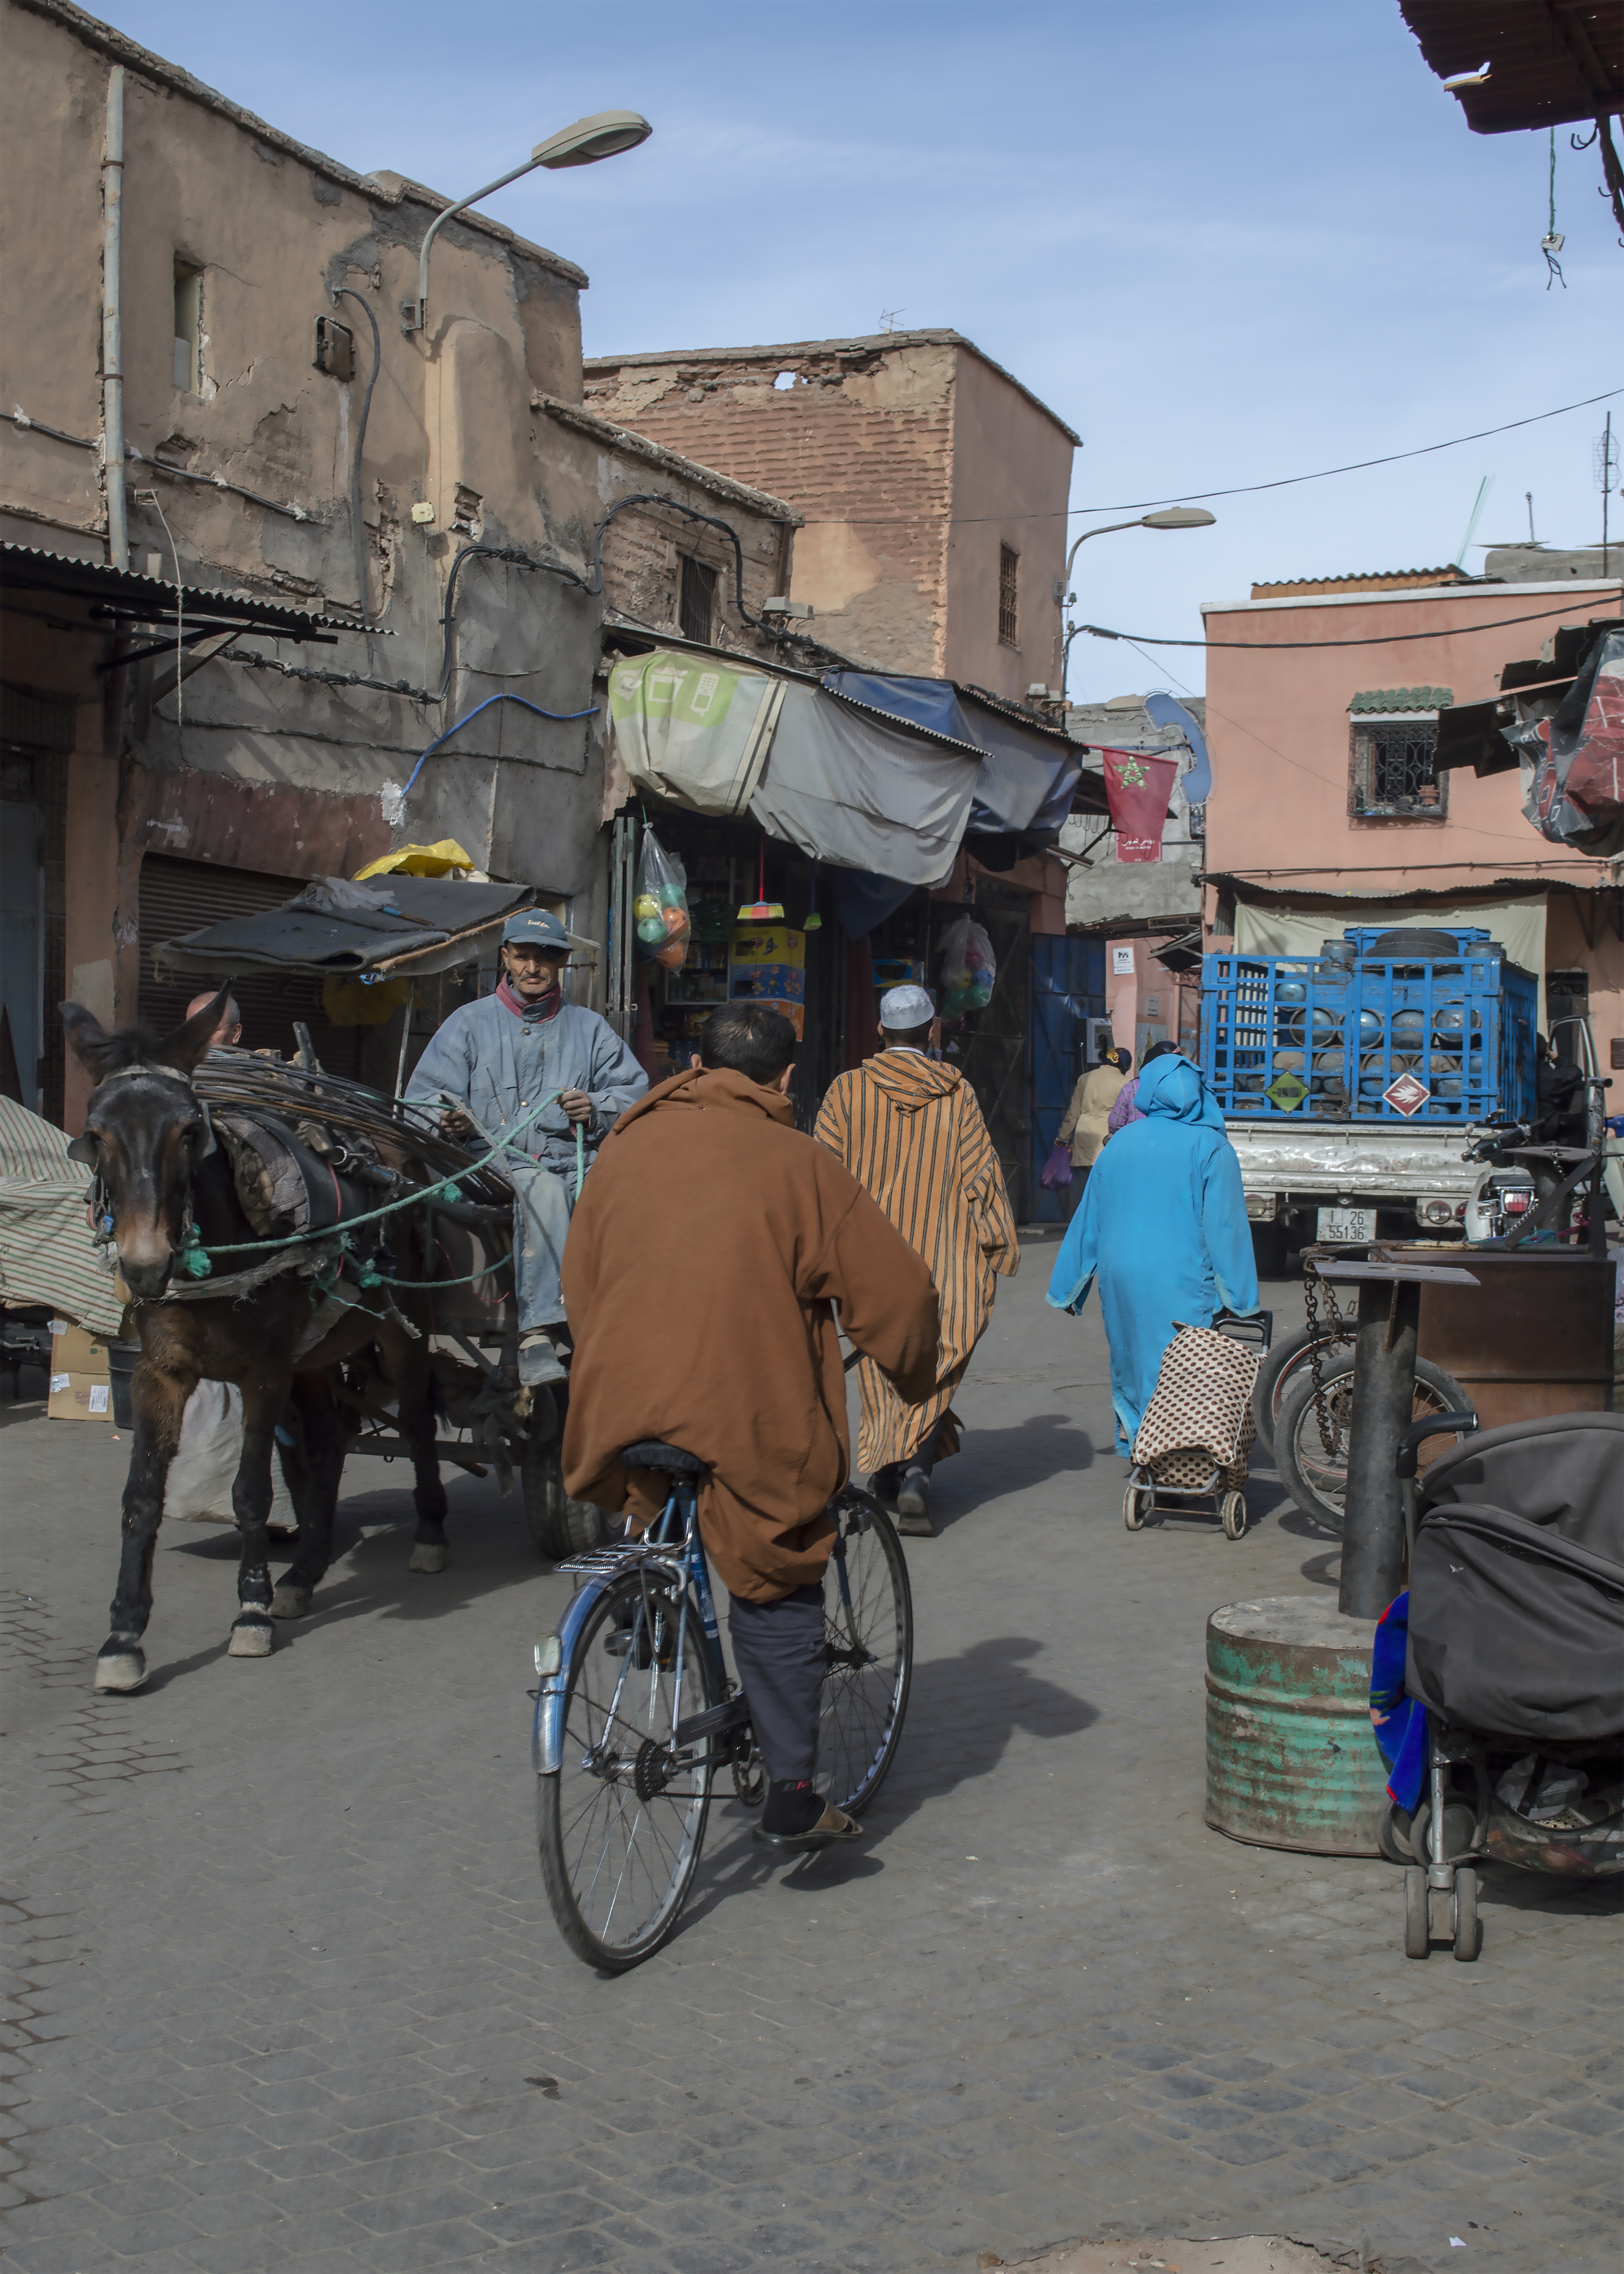
road, street, bicycle, city, travel, store, food, pepper, vendor, vehicle, ingredient, herb, color, bag, bazaar, market, business, powder, cinnamon, places, cycling, stall, infrastructure, spices, spicy, multicolored, tasty, morocco, trade, sale, tradition, saffron, markets, moroccan, sell, traditional, paprika, fragrance, arabic, aromatic, taste, medina, price, bazar, curry, trading, urban area, human settlement